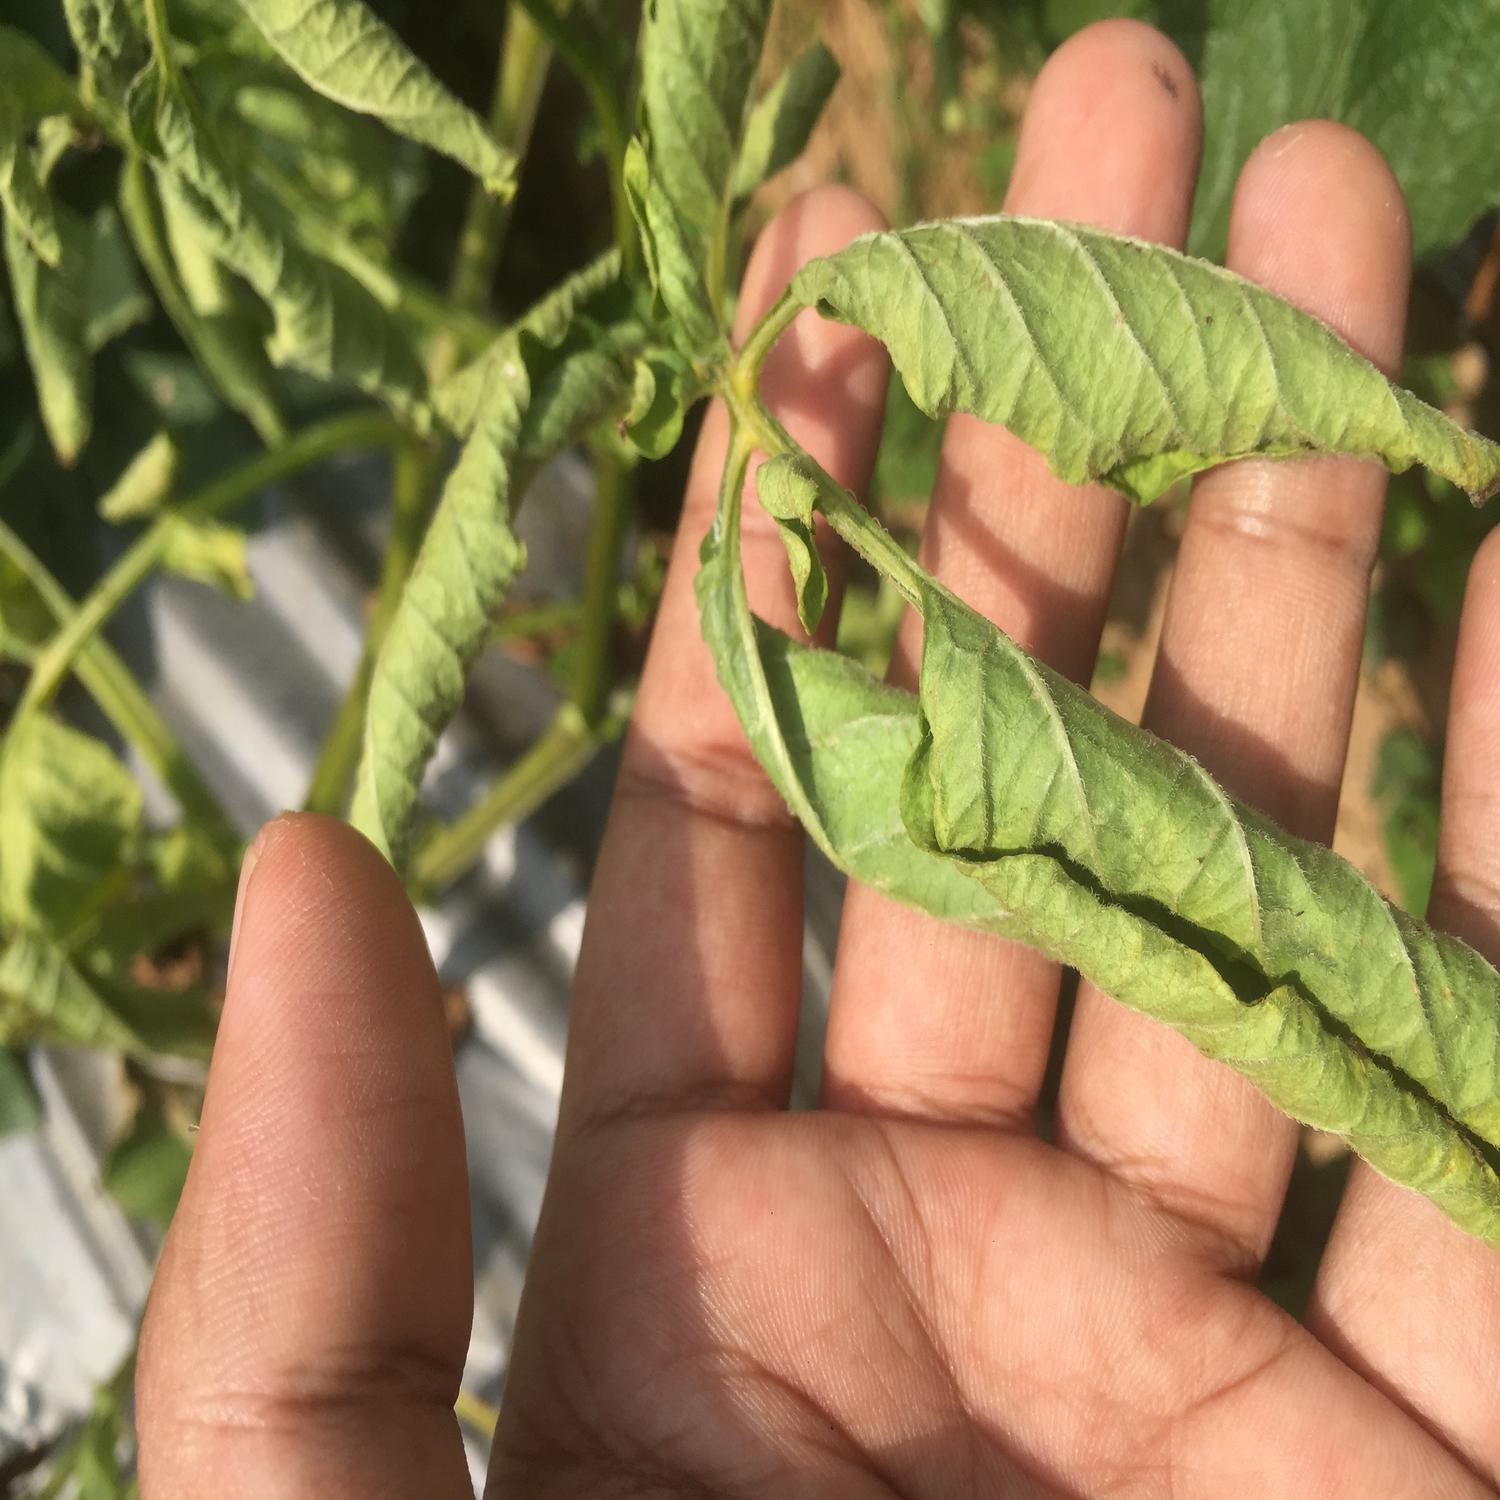
Label: Bacteria